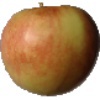
Label: Apple Red 2